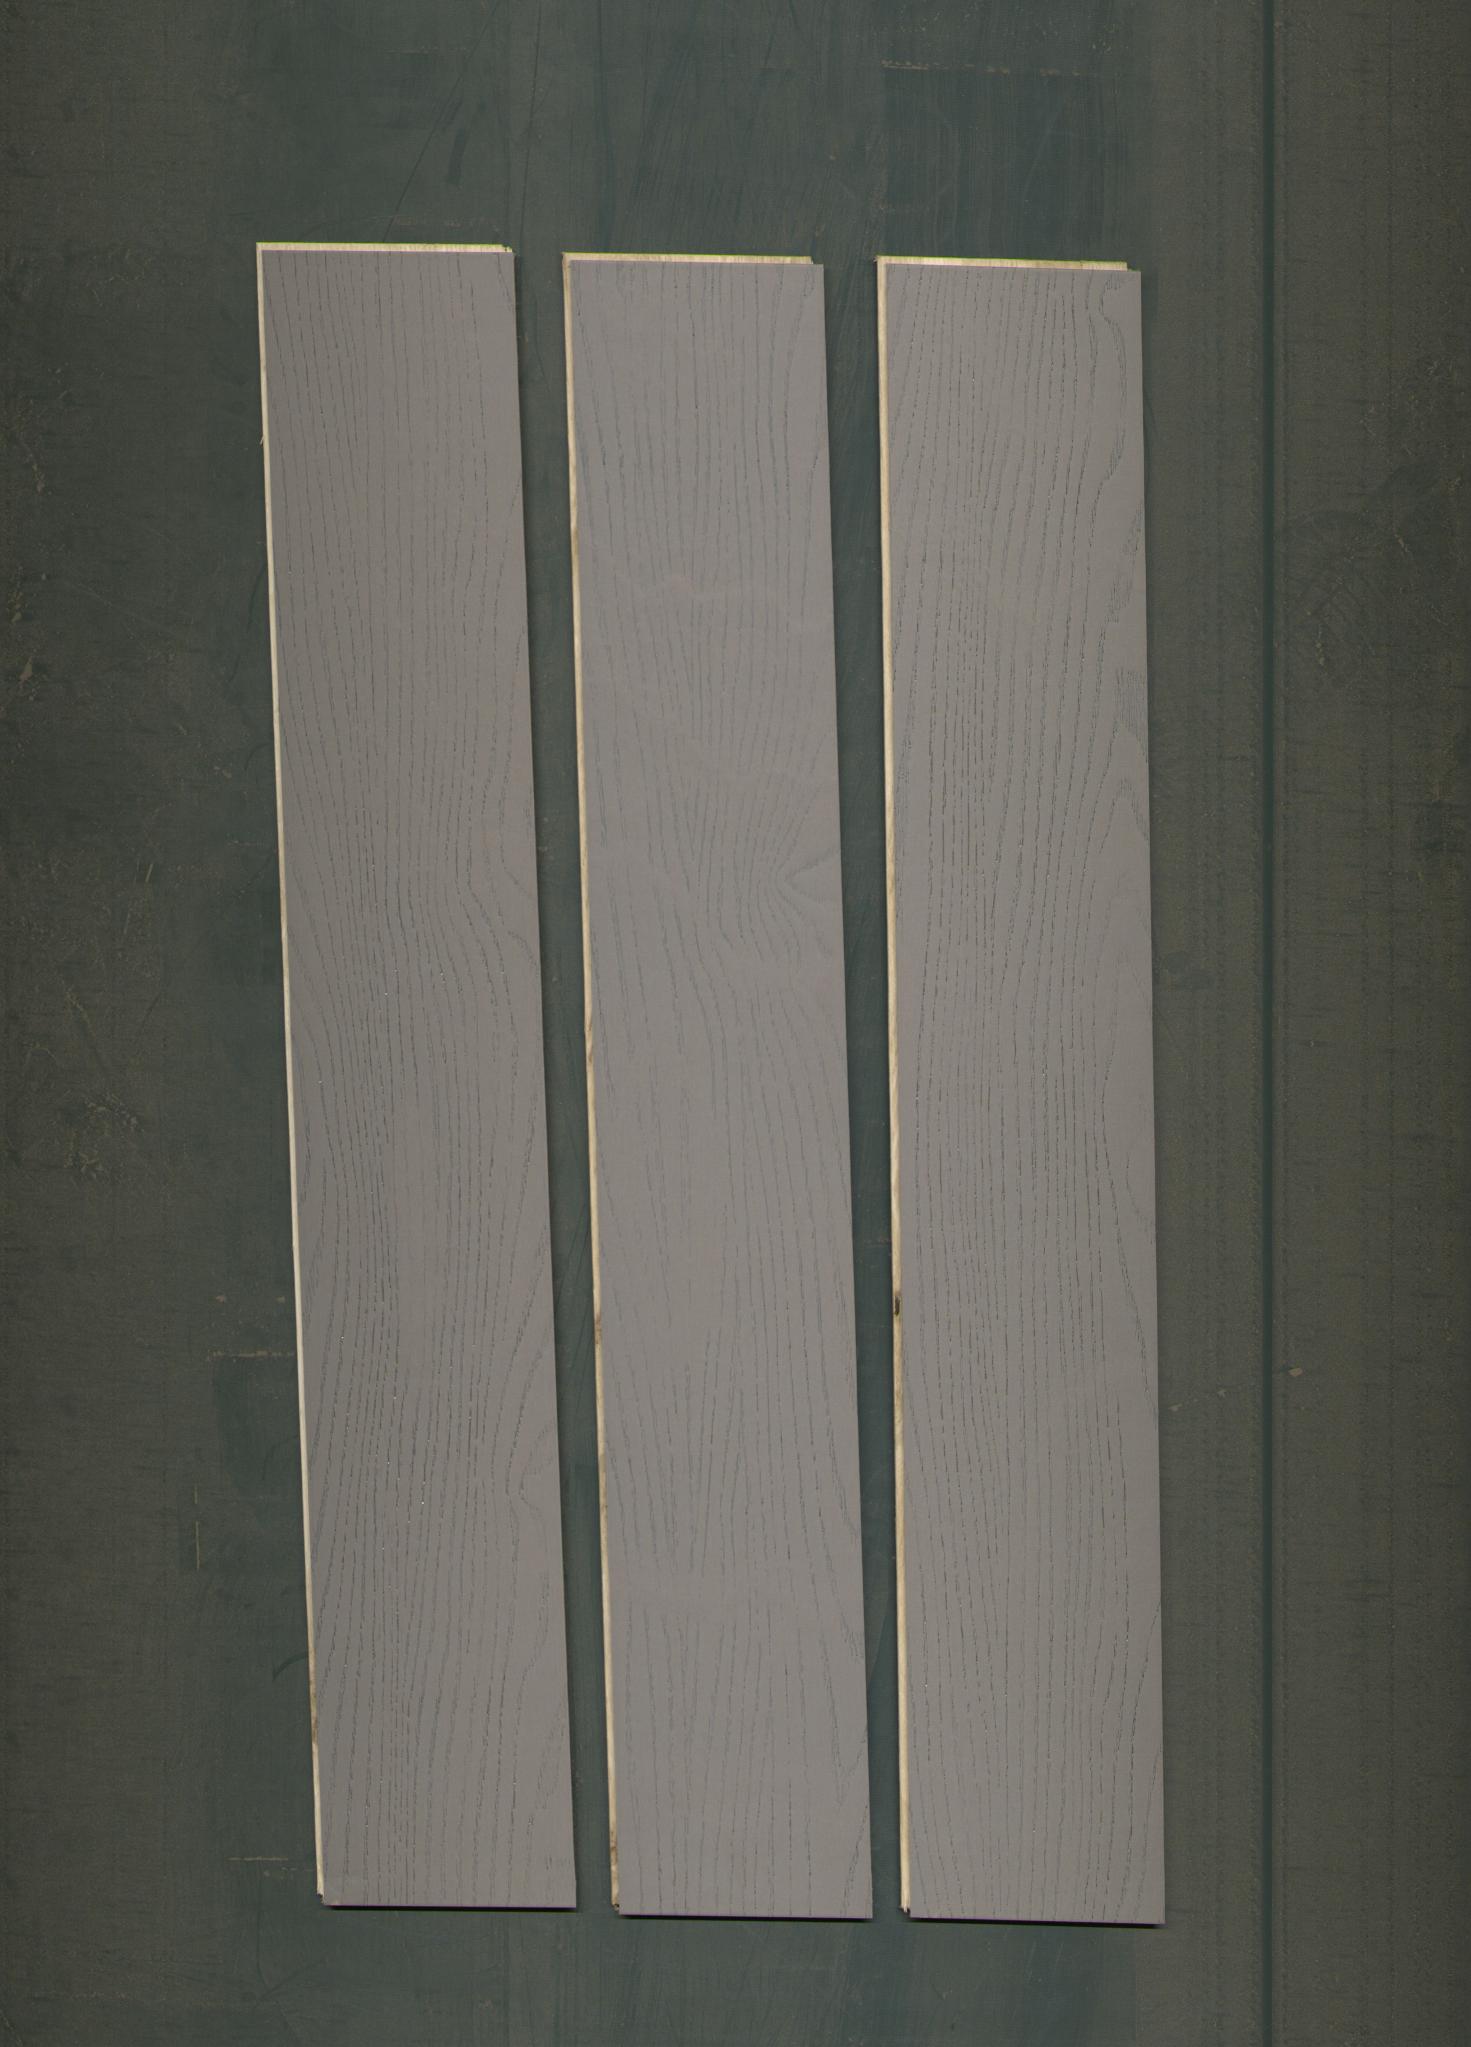
Label: mixers